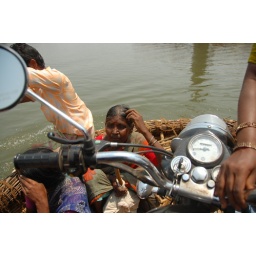
Crossing river in a round, reed boat